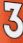
Number: 3